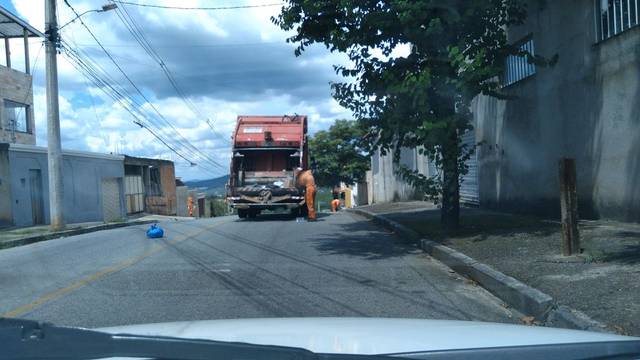
Region: Brazil
Coordinates: -19.861, -43.877